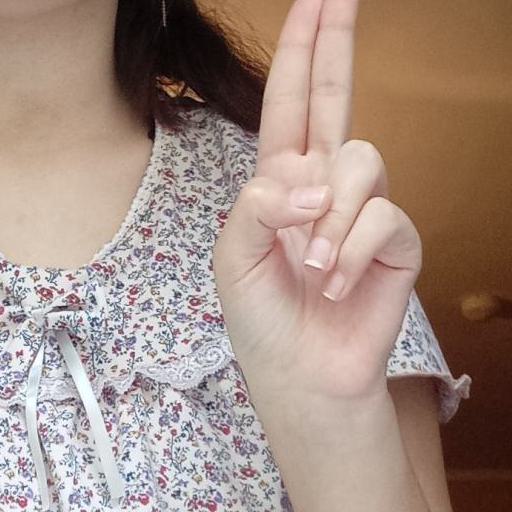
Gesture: two_up